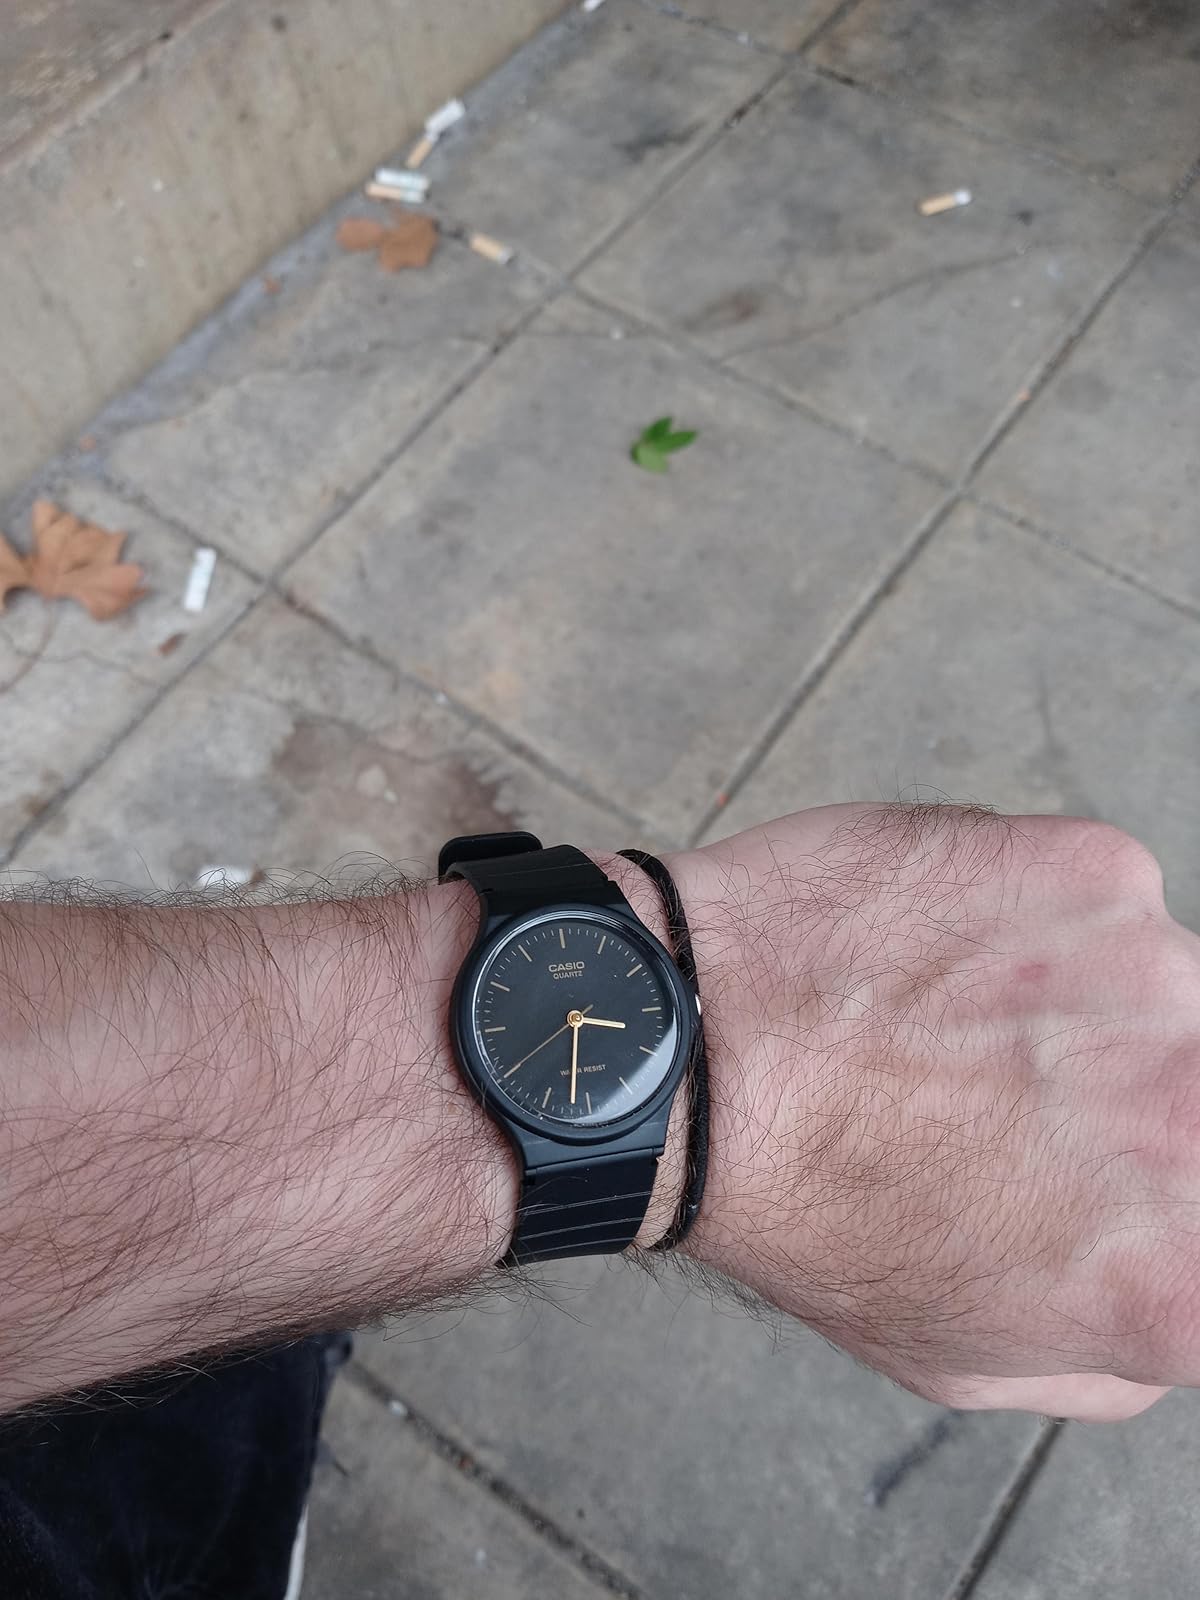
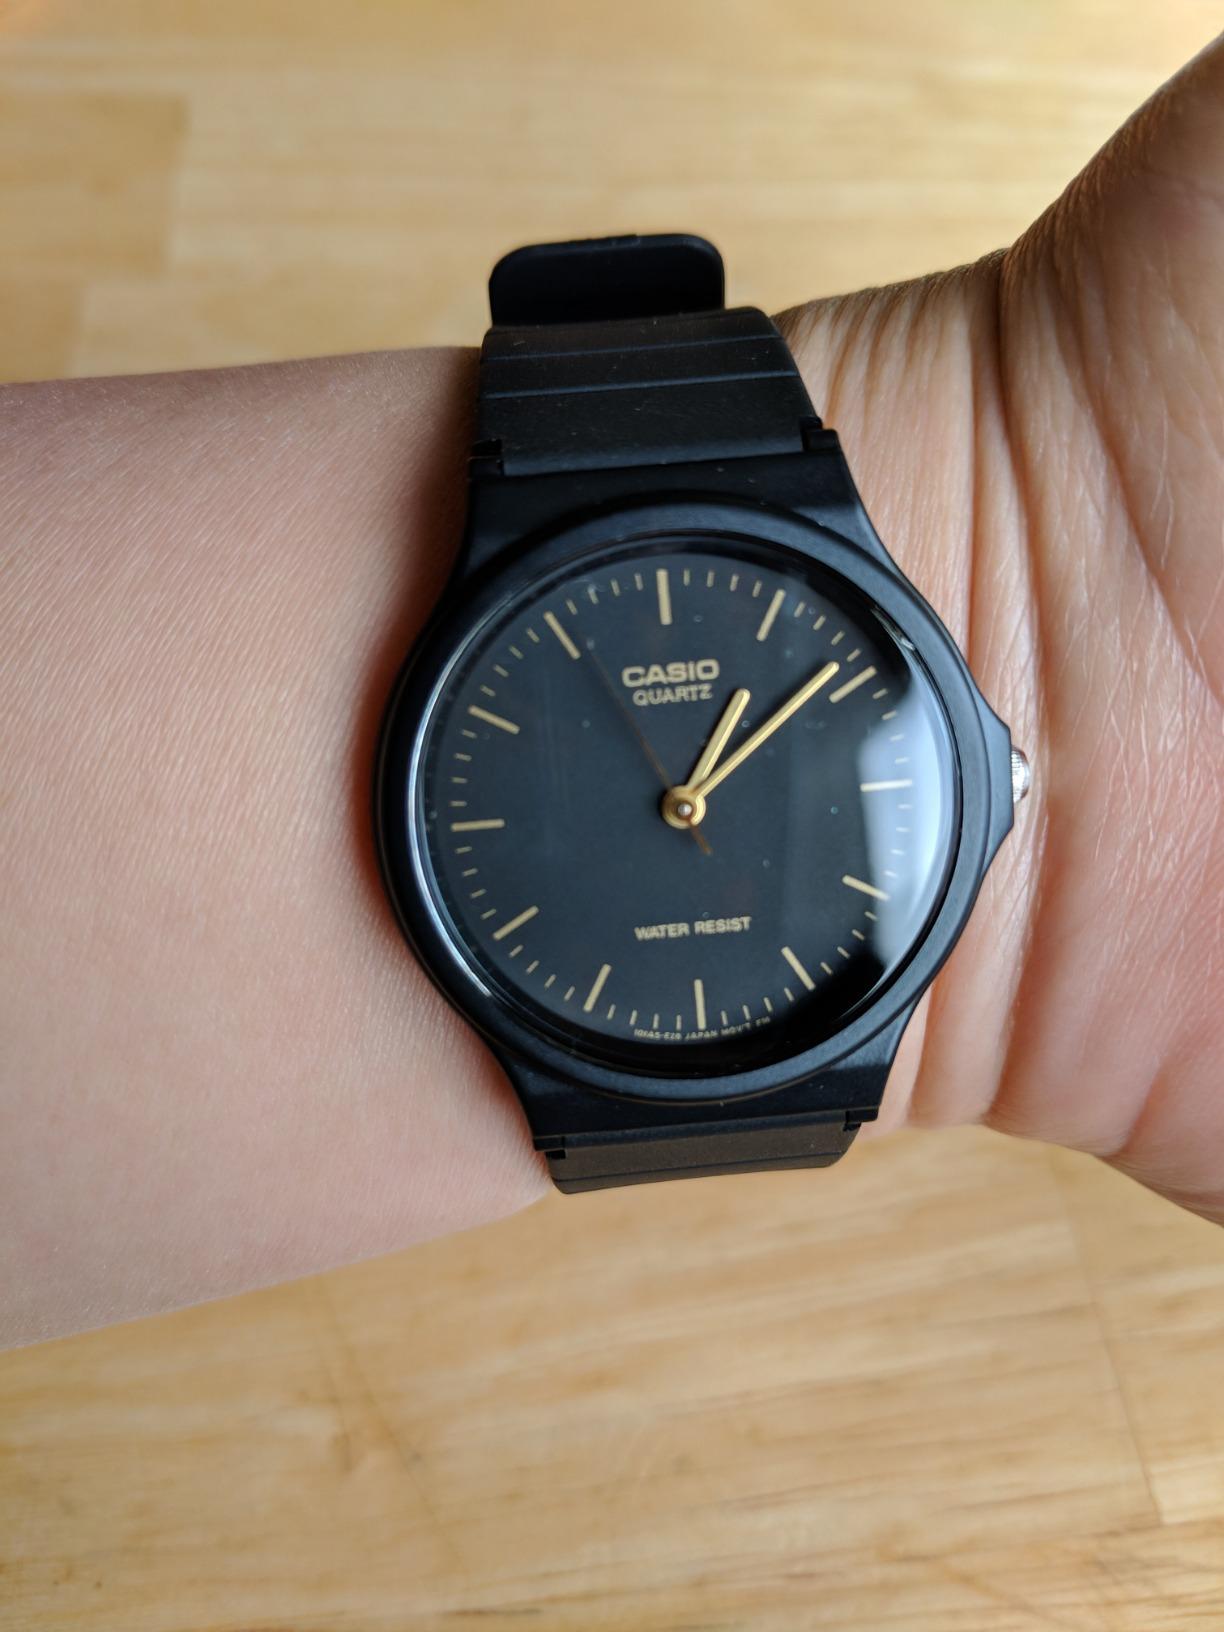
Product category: accessories_watch
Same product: yes